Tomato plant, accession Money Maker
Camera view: vertical (180 deg); turntable rotation: 240 degrees
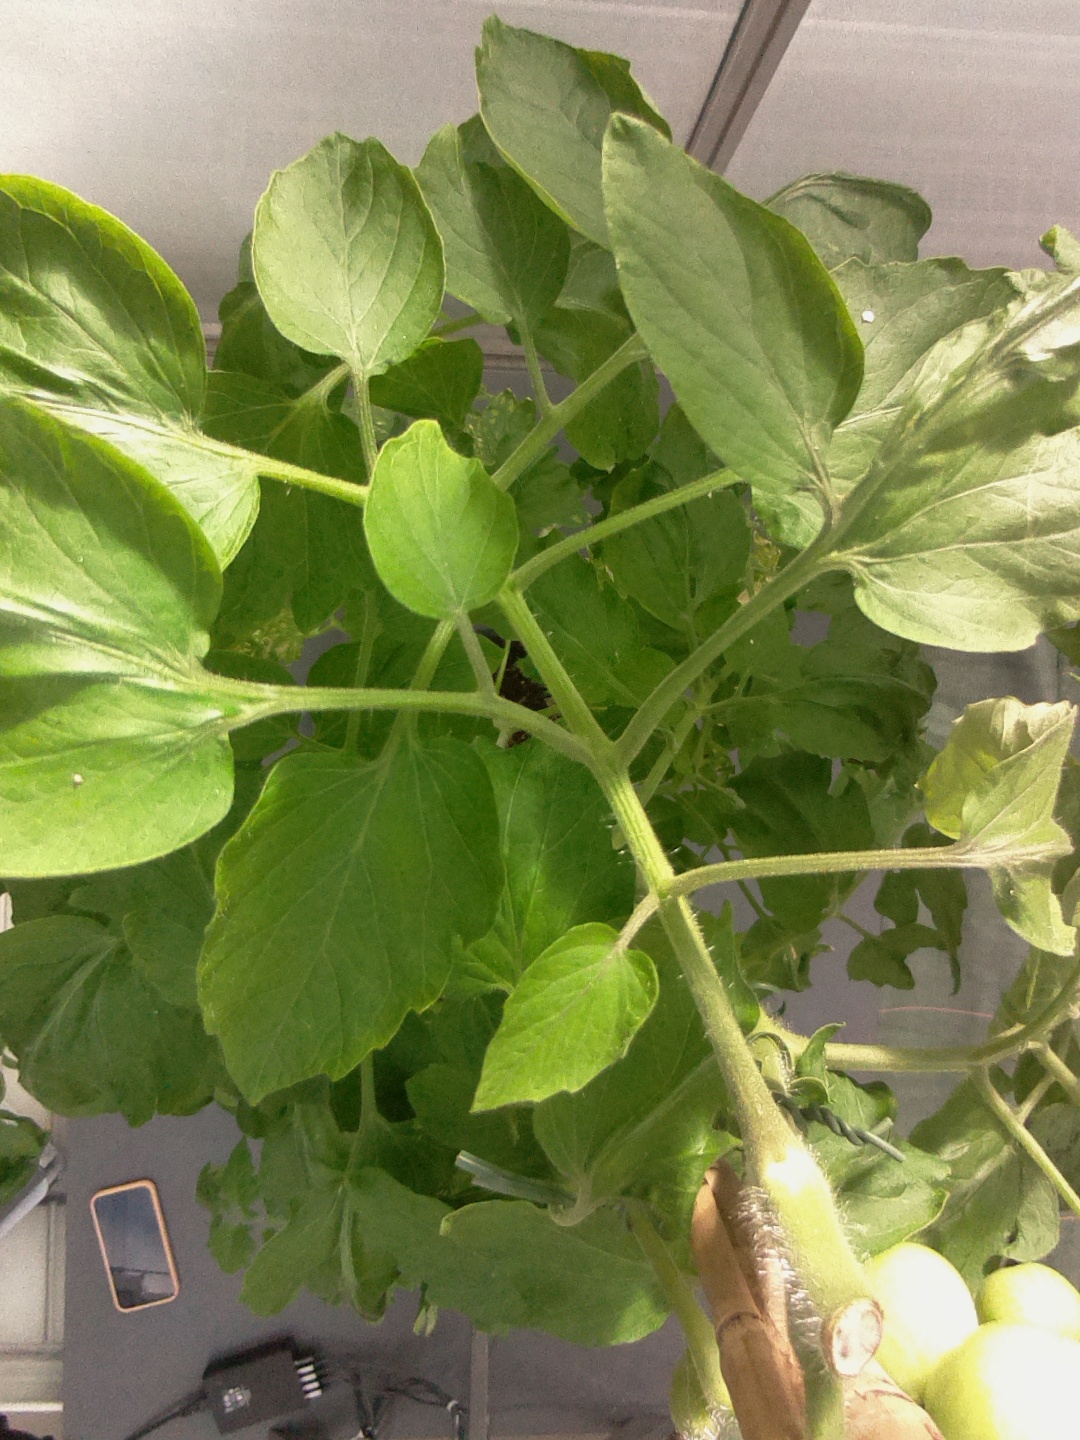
BBCH growth stage 72: 20%-30% of final fruit size